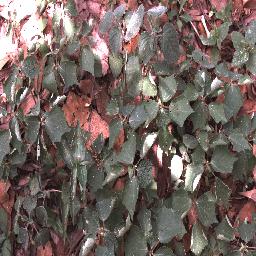
Label: negative